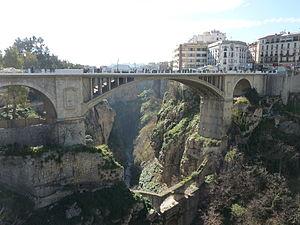
Constantine, est une commune du nord-est de l'Algérie, chef-lieu de la wilaya de Constantine. Comptant plus de 448 000 habitants, cette métropole est la troisième ville la plus peuplée du pays. Le Grand Constantine s'étale sur un rayon d'une quinzaine de kilomètres sous forme d'une agglomération comprenant une ville mère et une série de satellites. L'agglomération de Constantine comptait 943 112 habitants en 2015, dont seulement 54 % habitent dans la commune de Constantine.
Cet article a pour objet de présenter une liste de ponts remarquables d'Algérie, tant par leurs caractéristiques dimensionnelles, que par leur intérêt architectural ou historique.
Salah Bey Ben Mostefa, né en 1725 à Izmir et mort en 1792, à Constantine, est le bey de Constantine de 1771 à 1792.